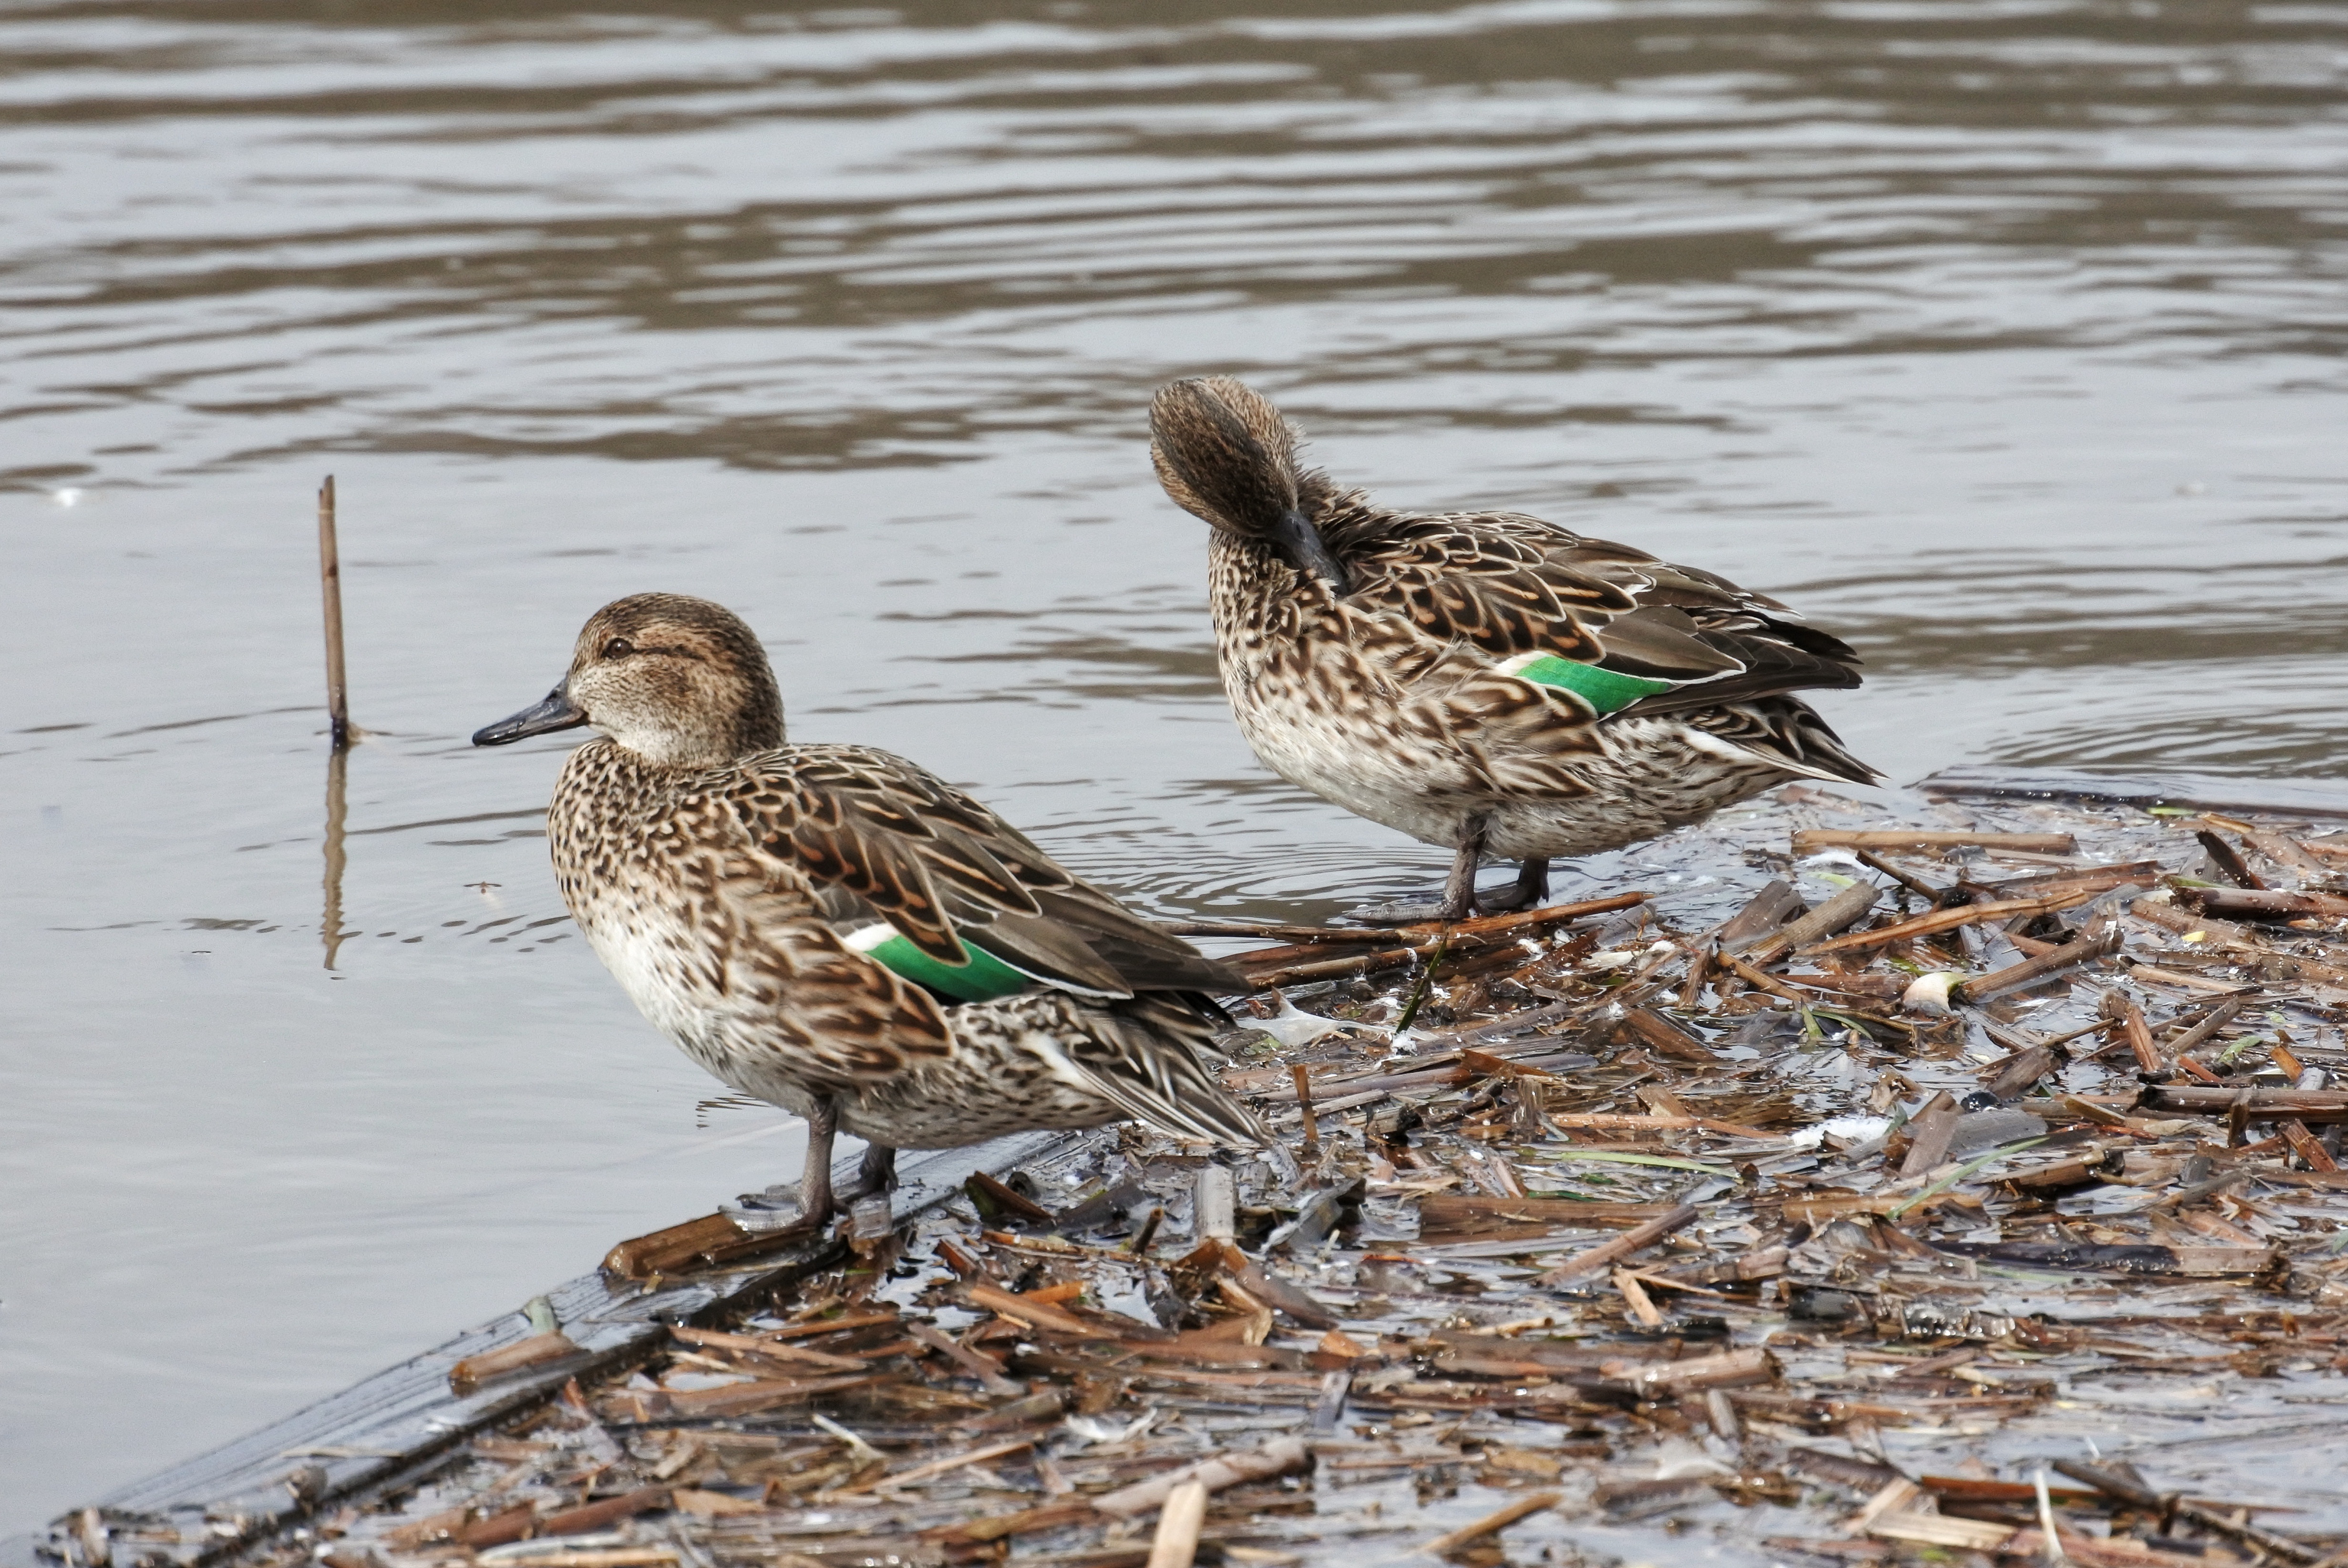
bird, vertebrate, duck, beak, wildlife, sandpiper, shorebird, fauna, mallard, calidrid, water bird, ducks geese and swans, seaduck, red backed sandpiper